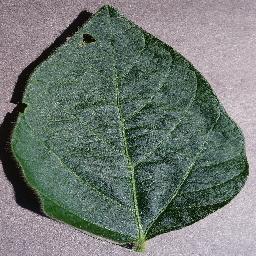
Label: Soybean___healthy